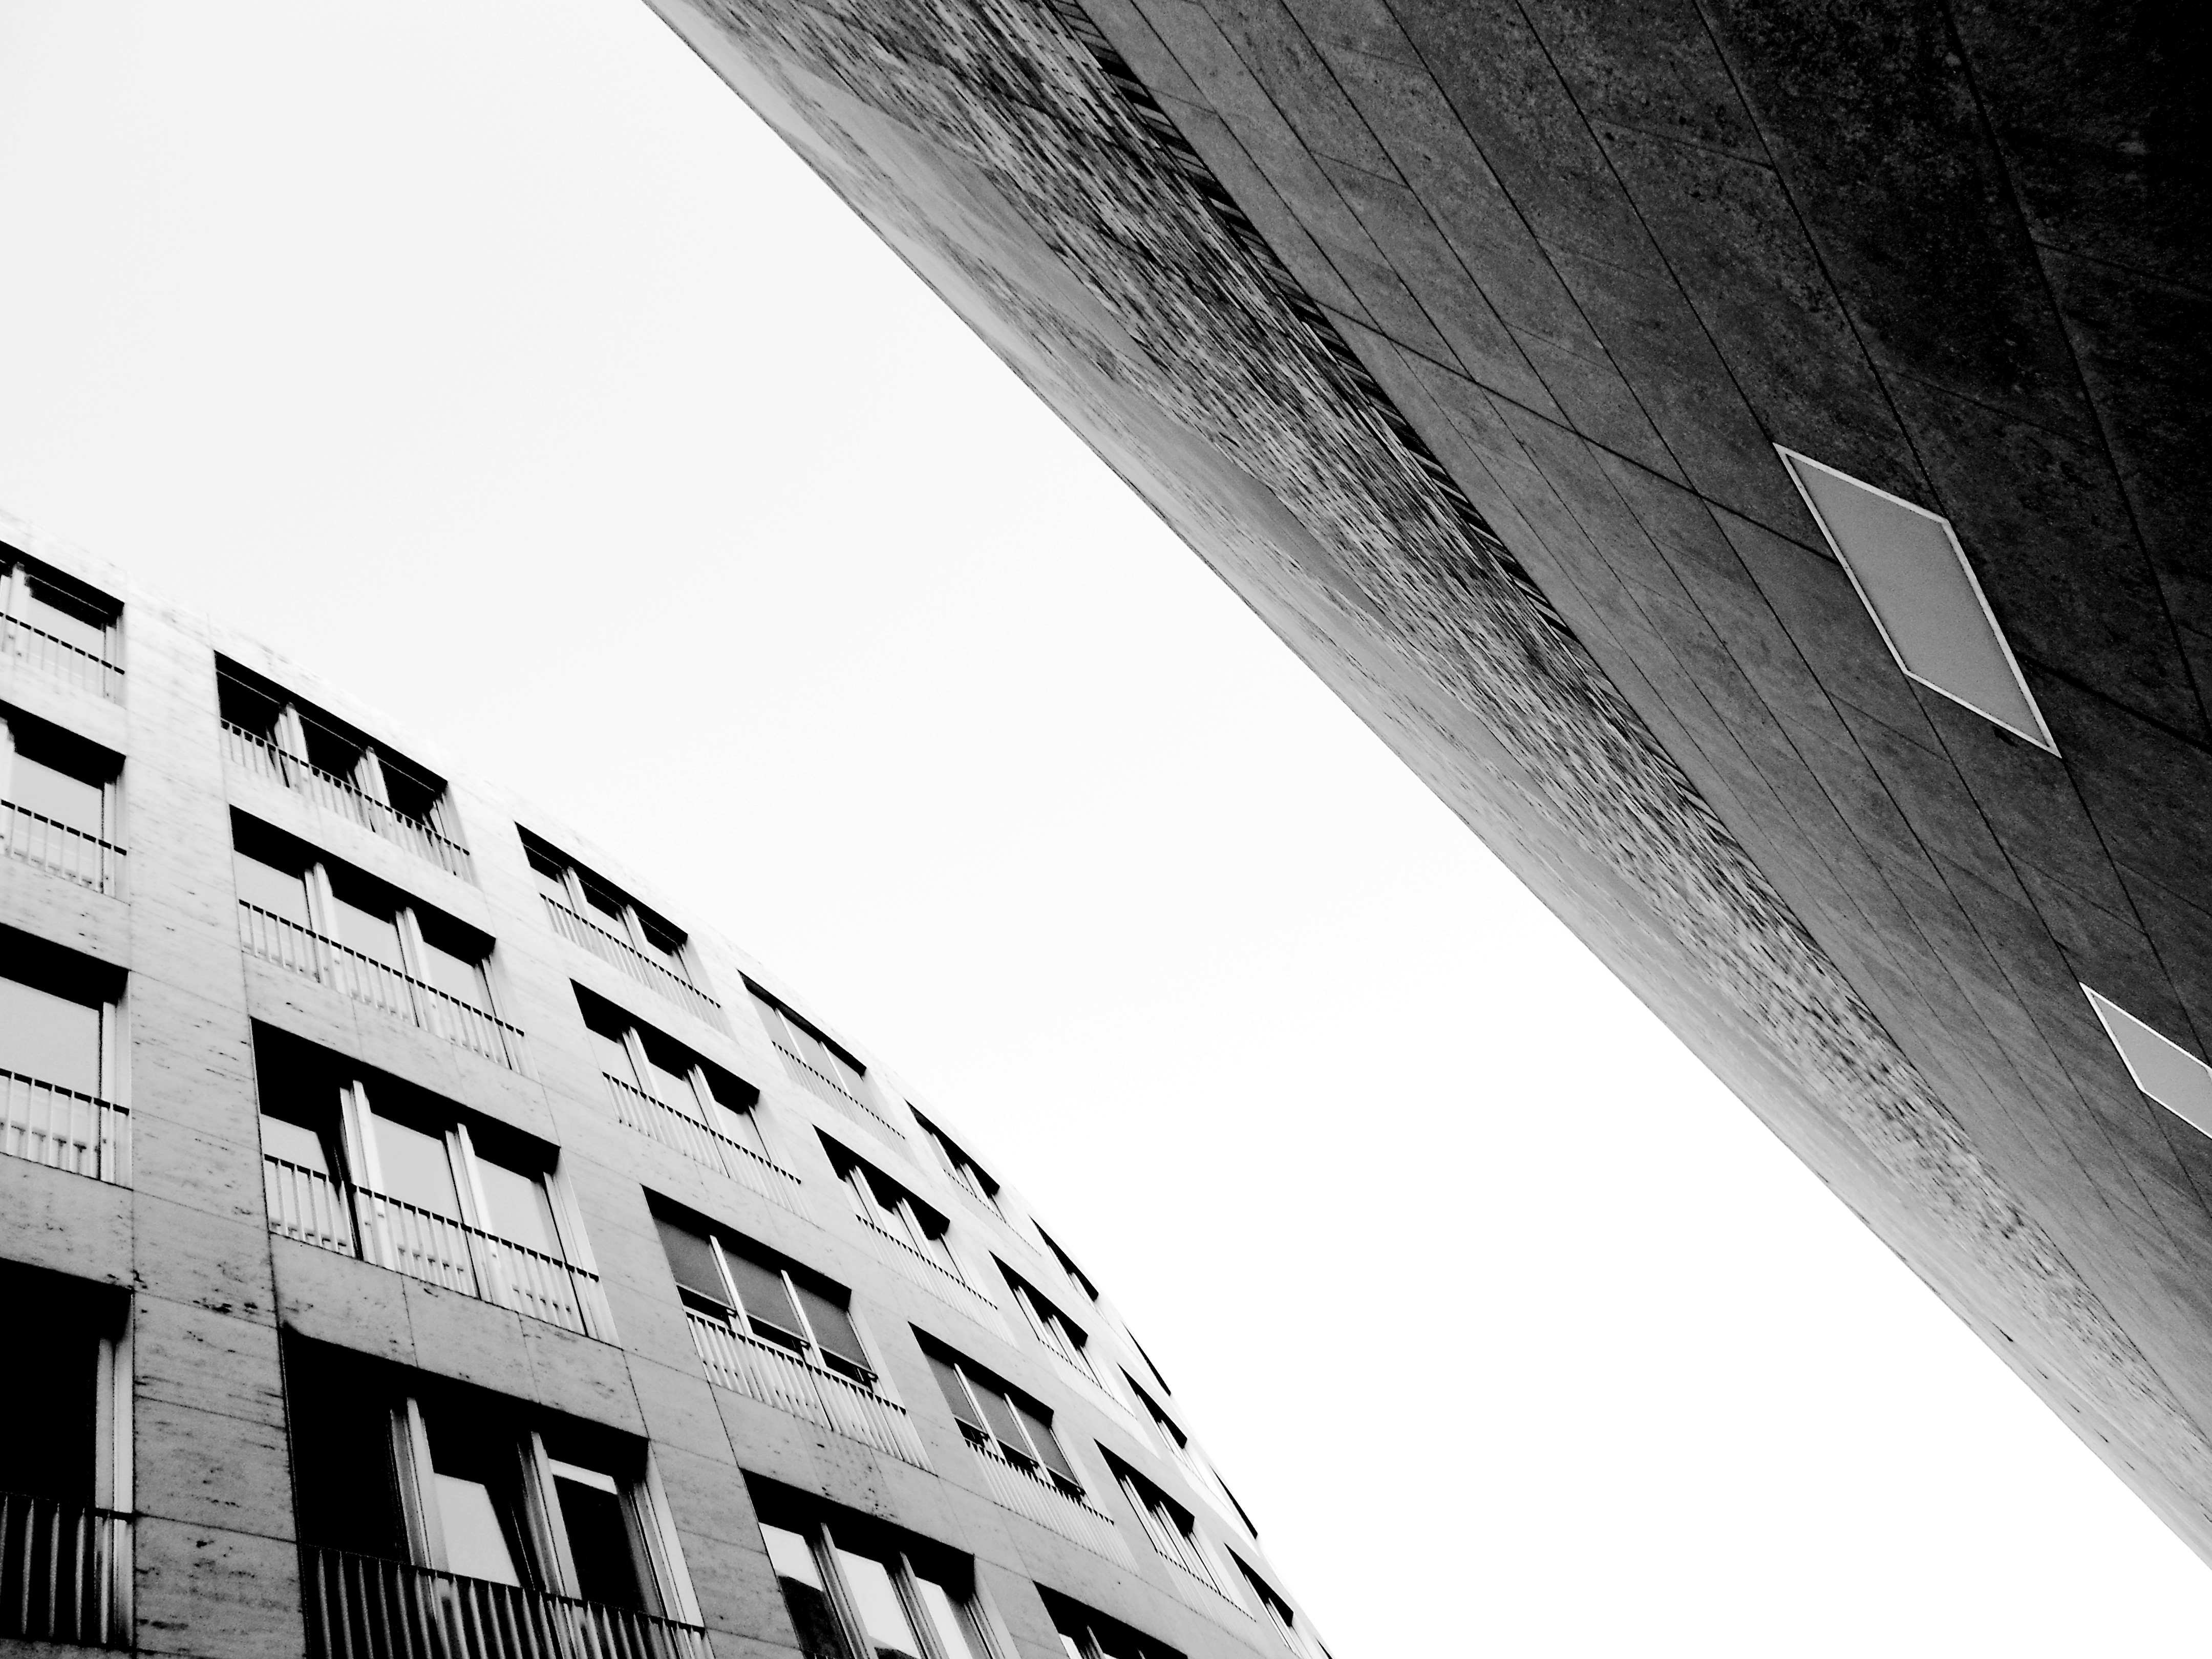
light, black and white, architecture, structure, white, photography, building, line, facade, black, monochrome, modern, symmetry, shape, monochrome photography